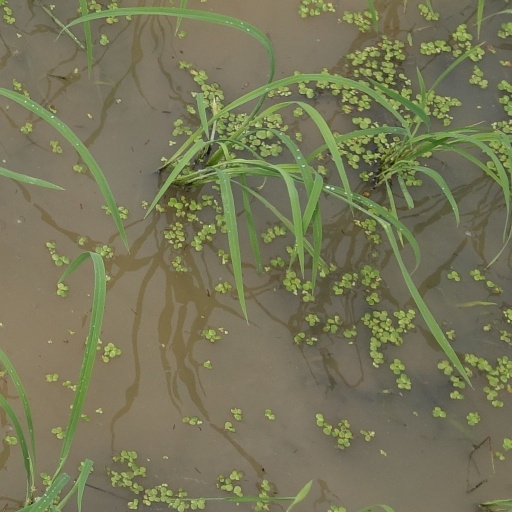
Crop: rice